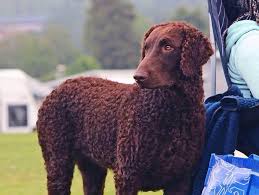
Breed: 202-n000028-curly_coated_retriever